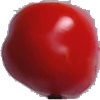
Label: Tomato 2